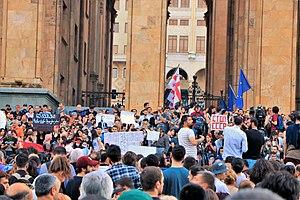
Cet article concerne l'année 2019 en Géorgie.
Giorgi Gakharia, né le 19 mars 1975 à Tbilissi, est un homme d'État géorgien. Membre de Rêve géorgien, il est Premier ministre depuis le 8 septembre 2019.
Les élections législatives géorgiennes de 2020 ont lieu le 31 octobre 2020 afin de renouveler pour quatre ans les membres du Parlement géorgien.